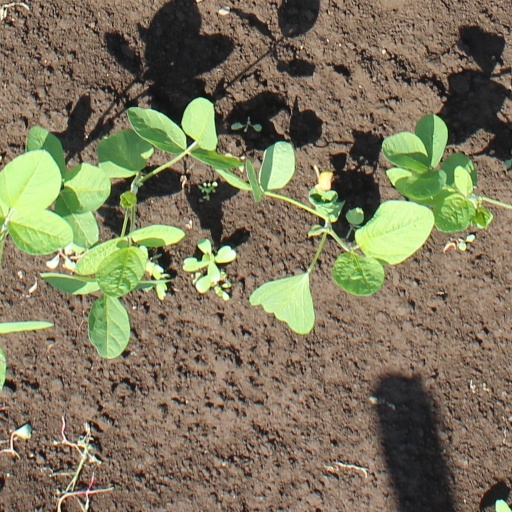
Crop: soybean